Jose Gonzalez Gonzalez

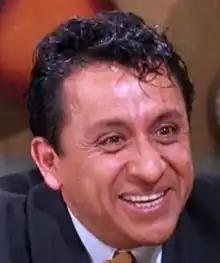
Publicity Photo of Jose Gonzales Gonzales

Jose Gonzalez Gonzalez (December 7, 1922 – December 15, 2000) was a Mexican American character actor and the brother of actor Pedro Gonzalez Gonzalez.